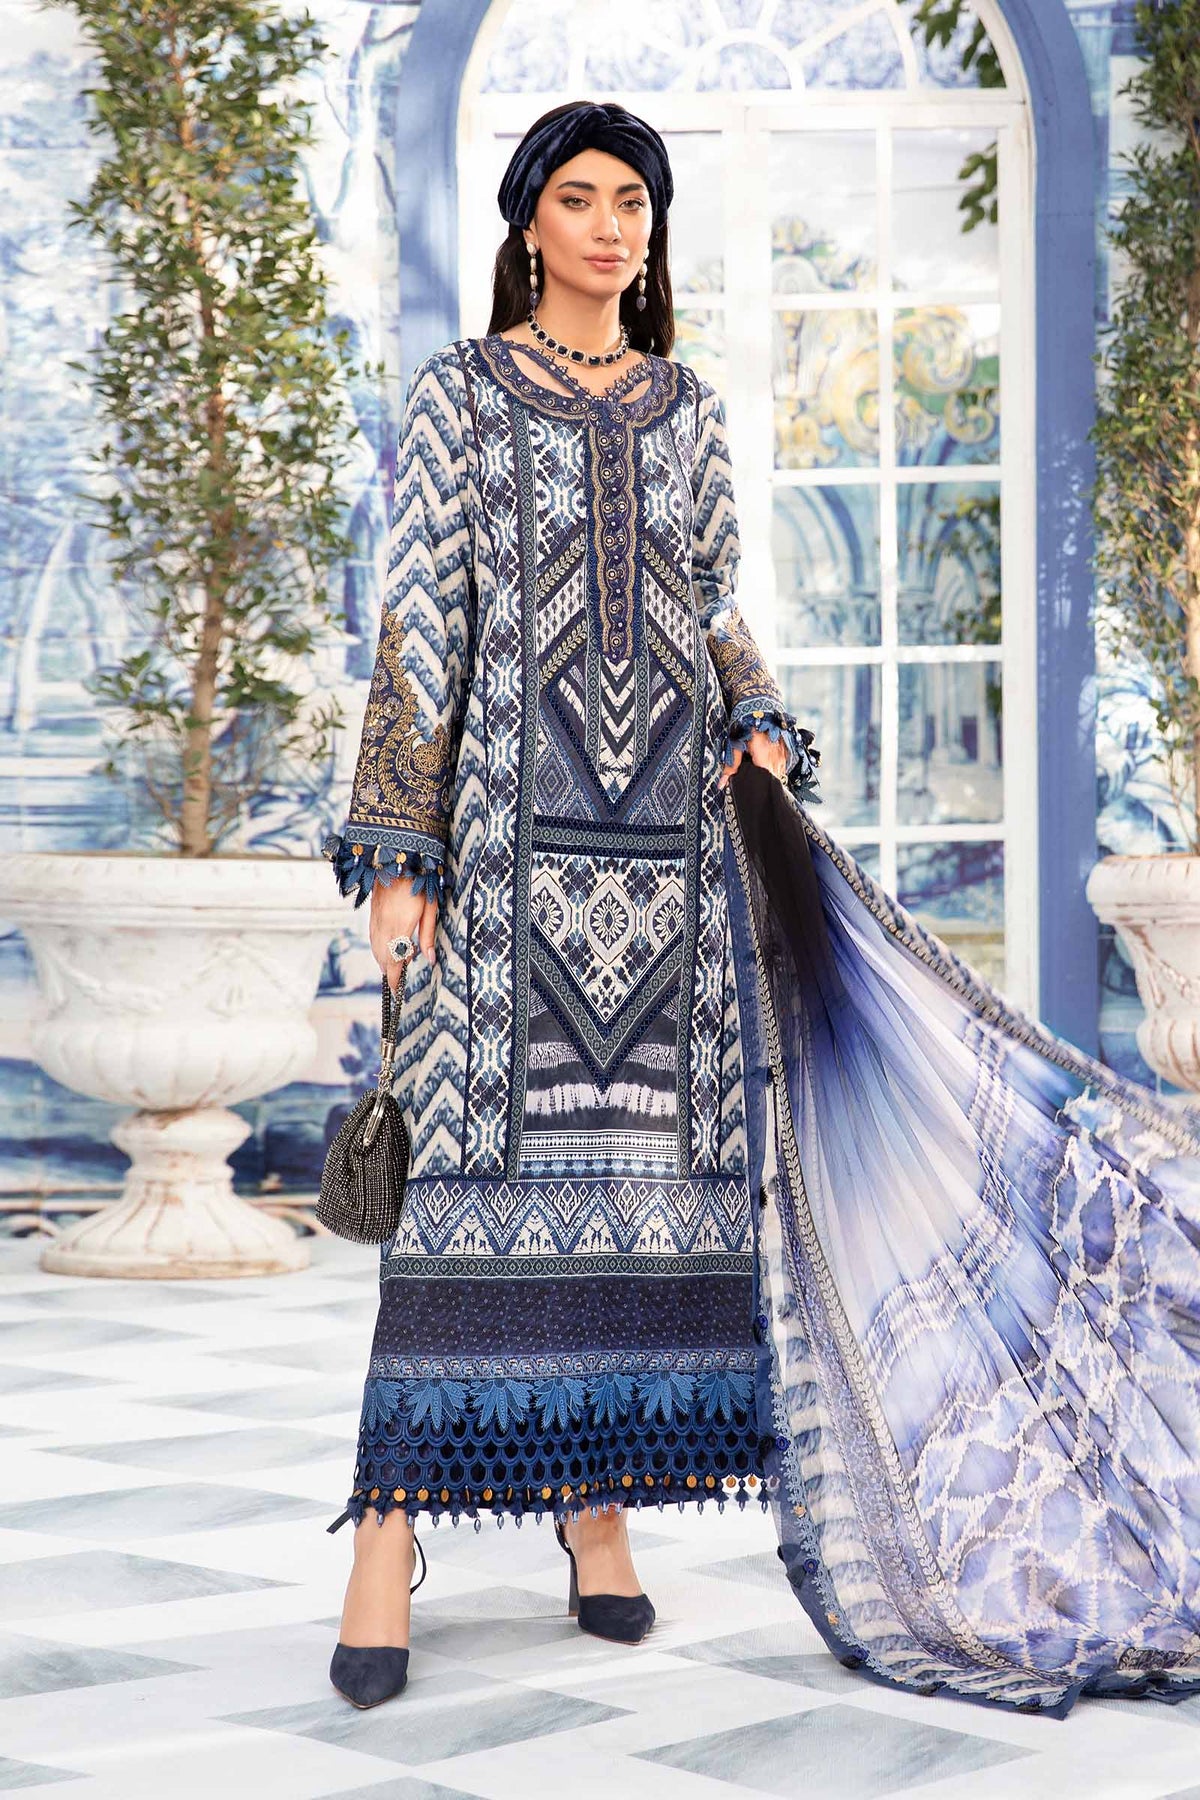
blue multi embroidered salwar suit